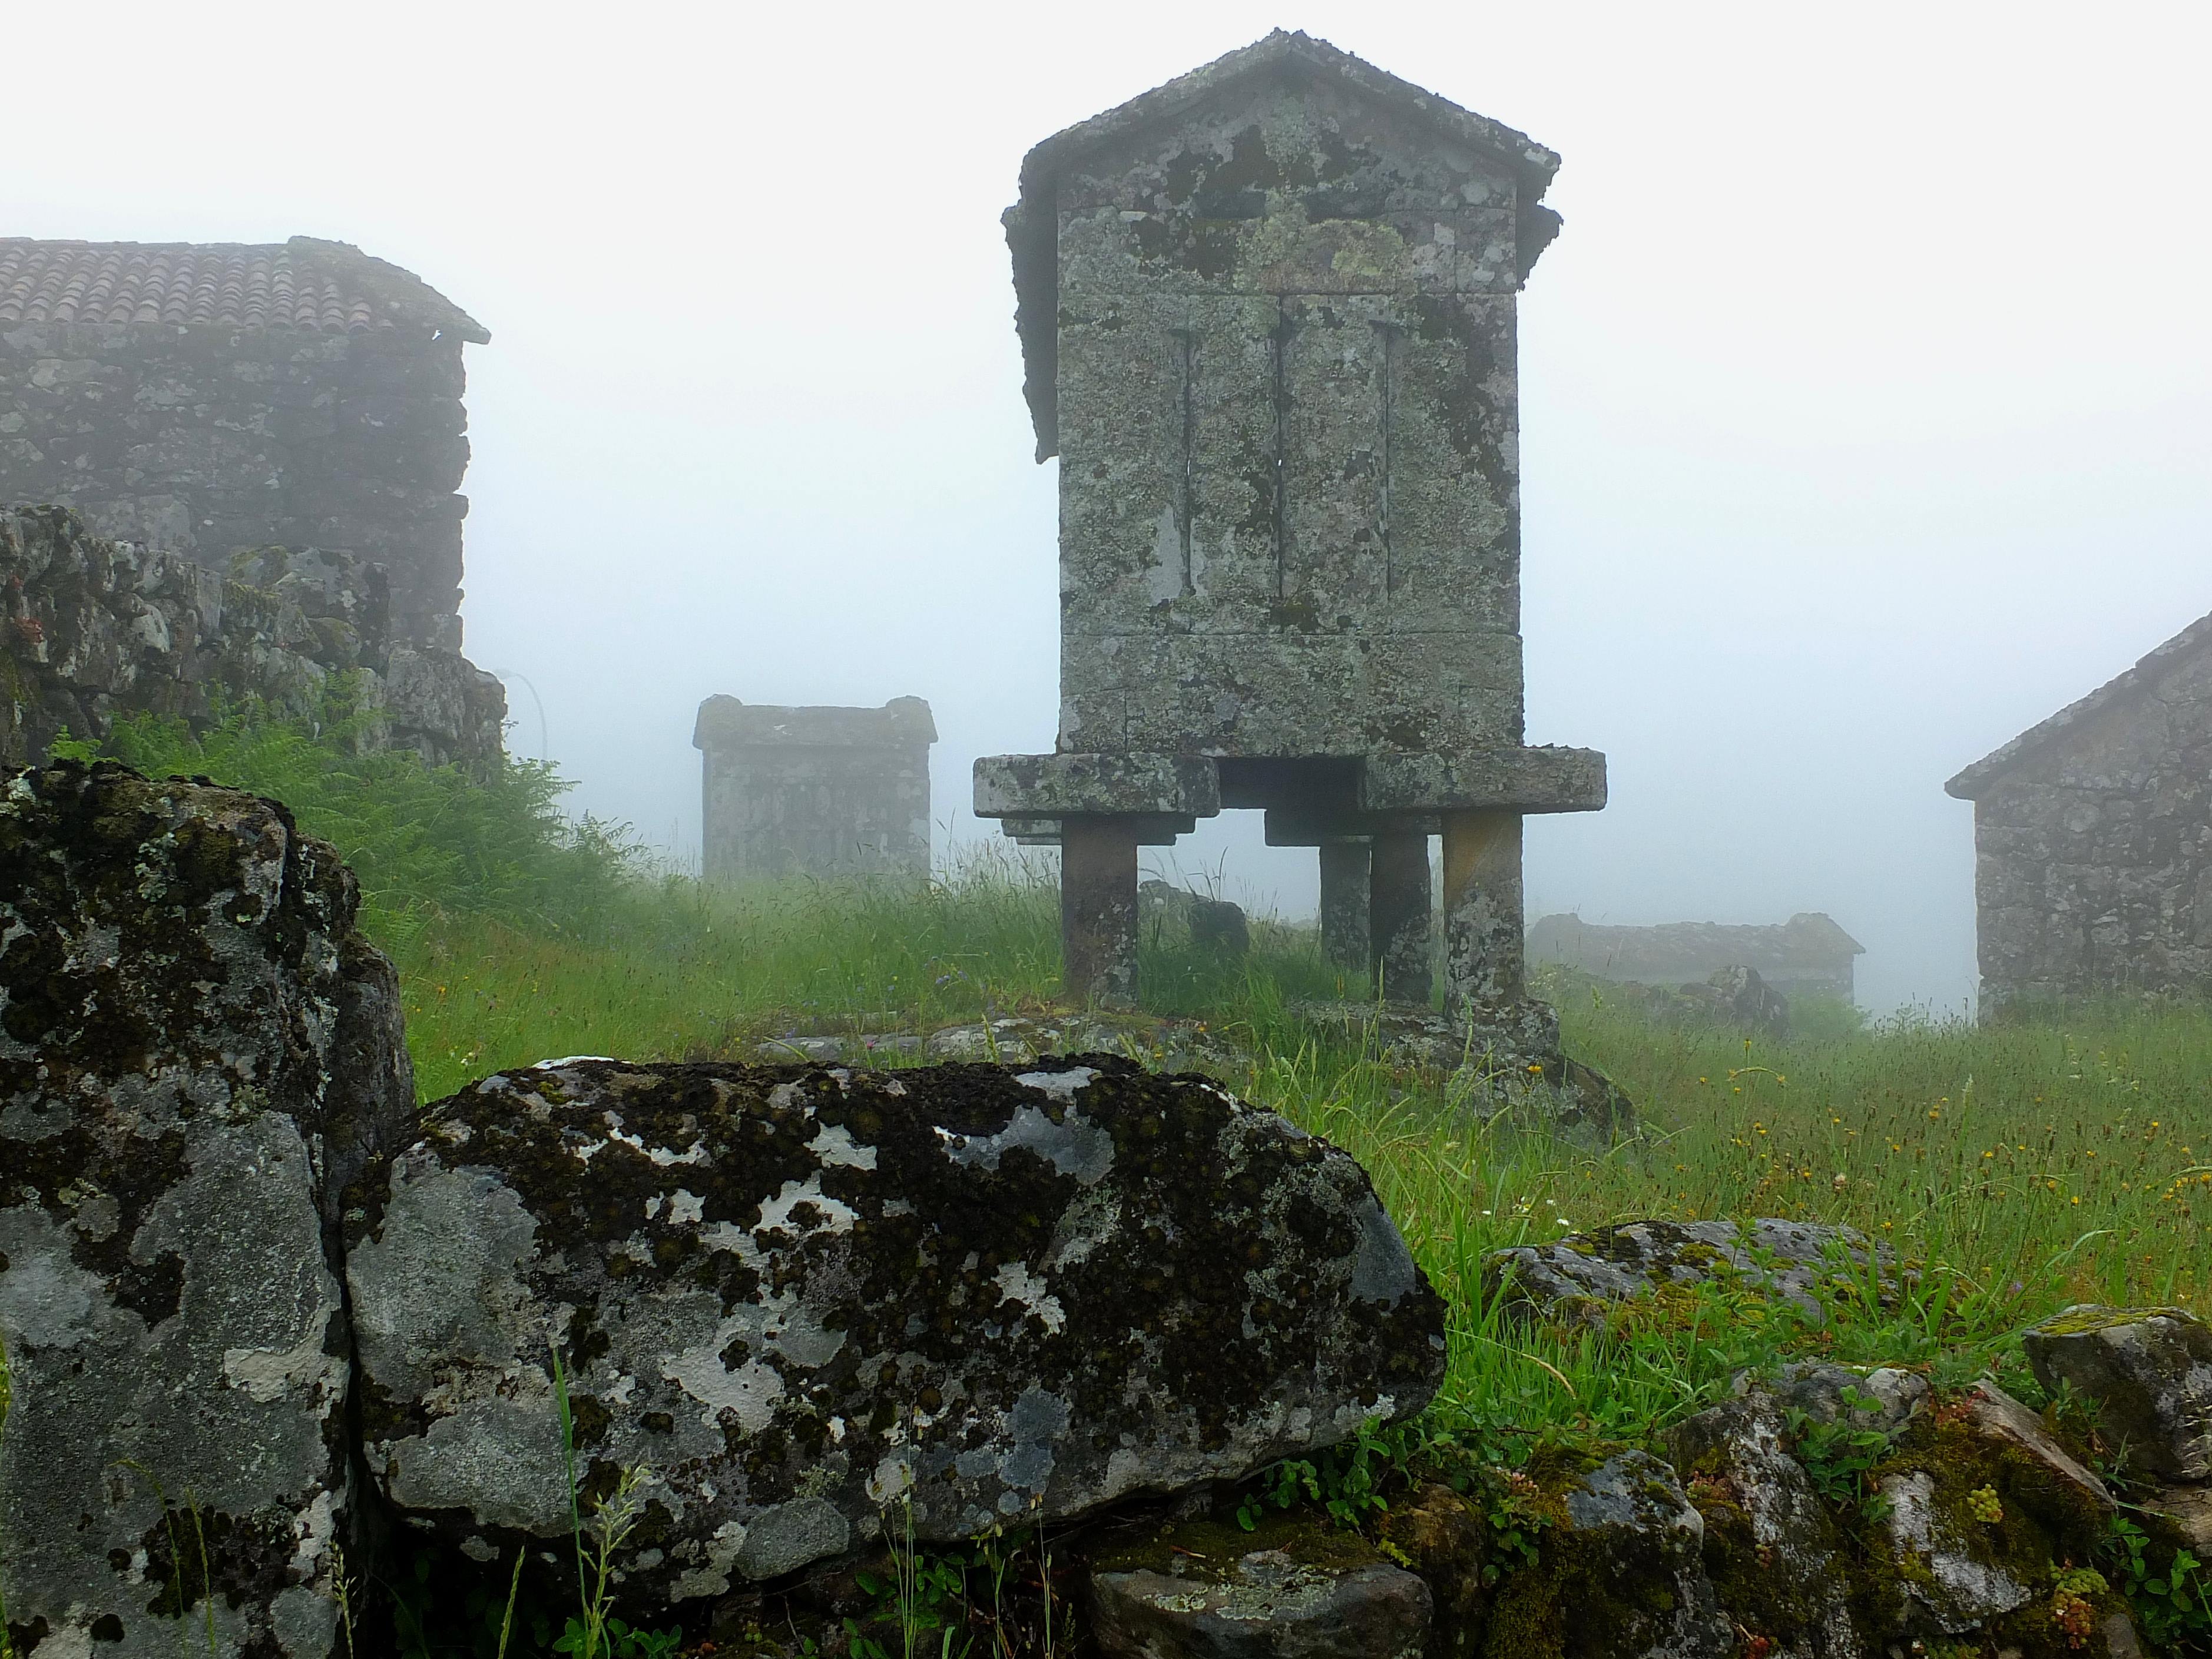
landscape, rock, building, castle, landmark, fortification, spain, ruins, monastery, galicia, pontevedra, paisajes, espana, ggl1, gaby1, cotobade, fujifilmxs1, canastros, horreos, ancient history